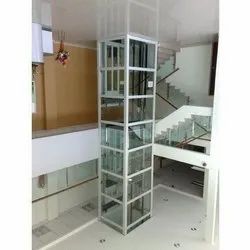
Label: Residential_Hydraulic_Elevator